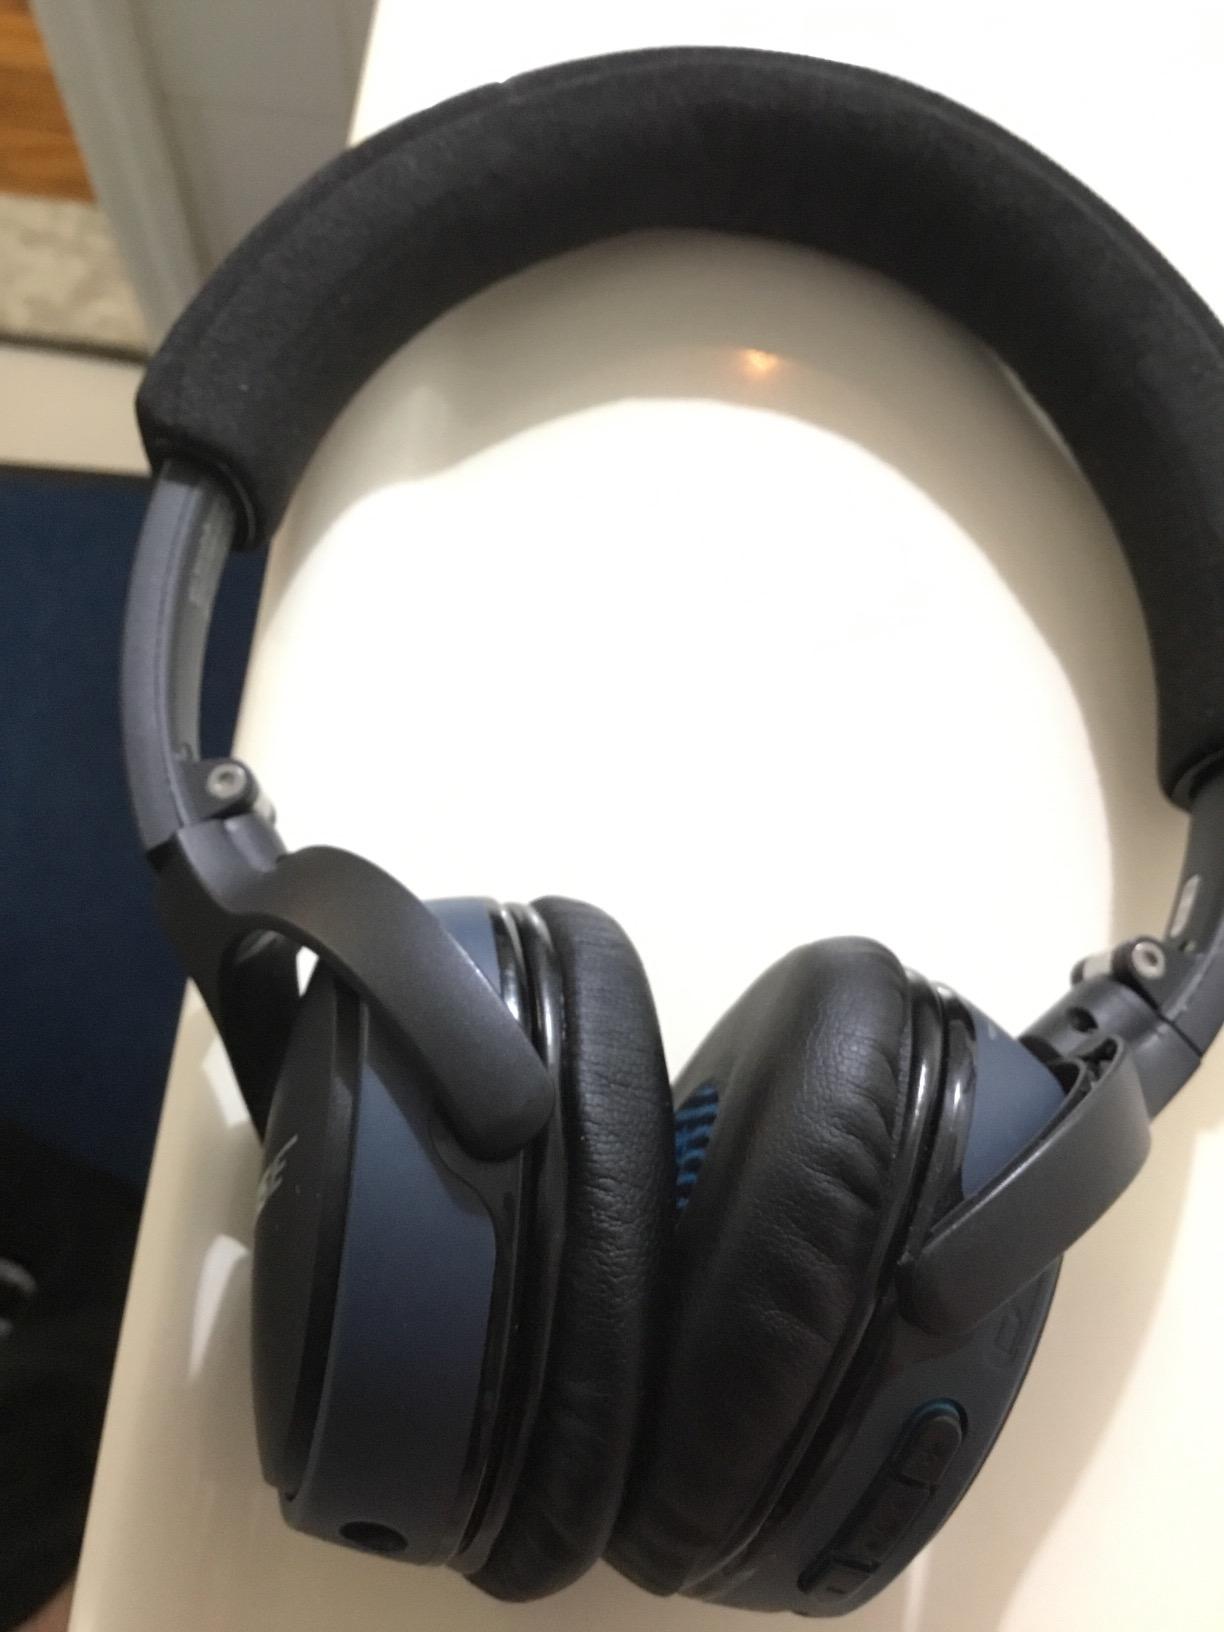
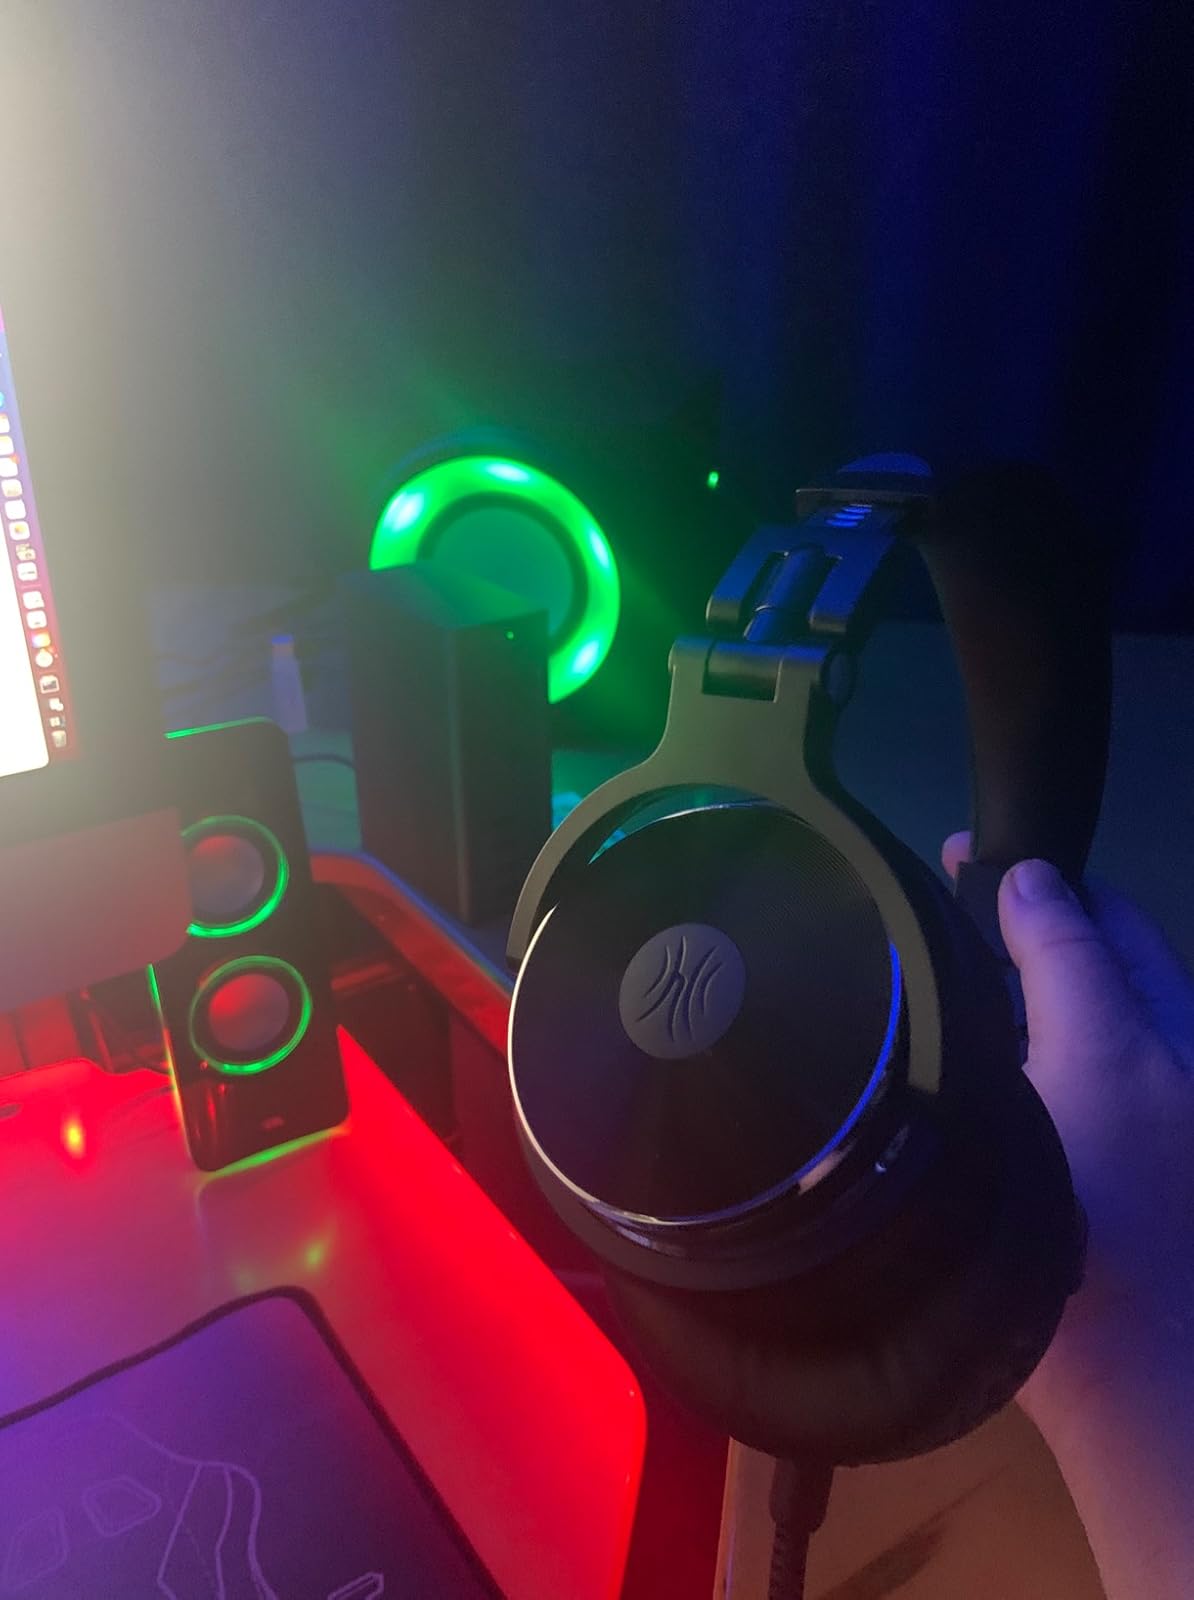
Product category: headphones
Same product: no